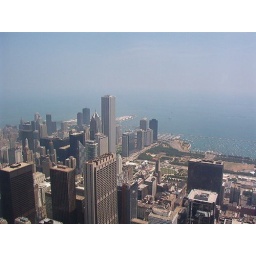
On 110 floor sear tower in chicago